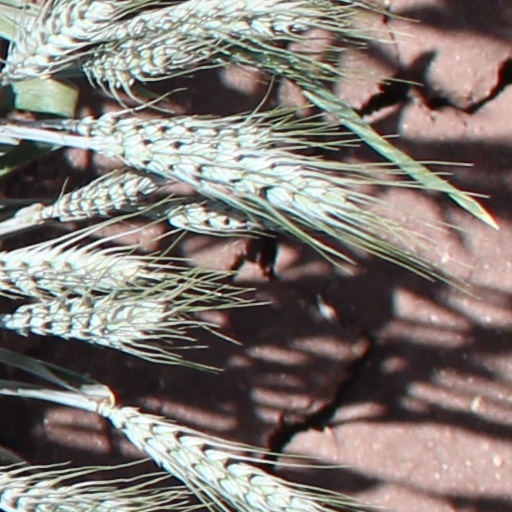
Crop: wheat